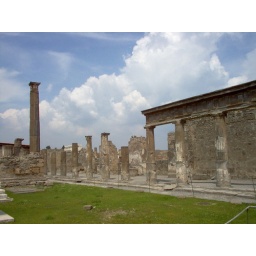
I love the sky in this picture, the green with thge blue sky looks awesome